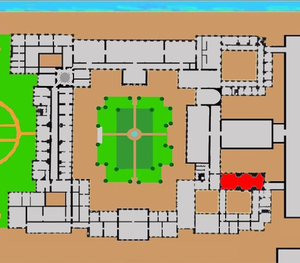
La Grande église du Palais d'Hiver ou Cathédrale de la Sainte-Face est un ancien palais qui servait d'église orthodoxe au Palais d'Hiver de Saint-Pétersbourg. C'est l'un des rares sites qui a conservé l'aspect original rococo du Palais d'Hiver, que lui a donné Bartolomeo Rastrelli. L'intérieur a été ravagé par un Incendie du Palais d'Hiver, puis a été réaménagé en 1839 par Vassili Stassov.